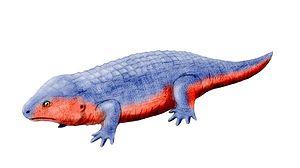
Fedexia est un genre éteint d’amphibiens temnospondyles carnivores appartenant à la famille des Trematopidae.